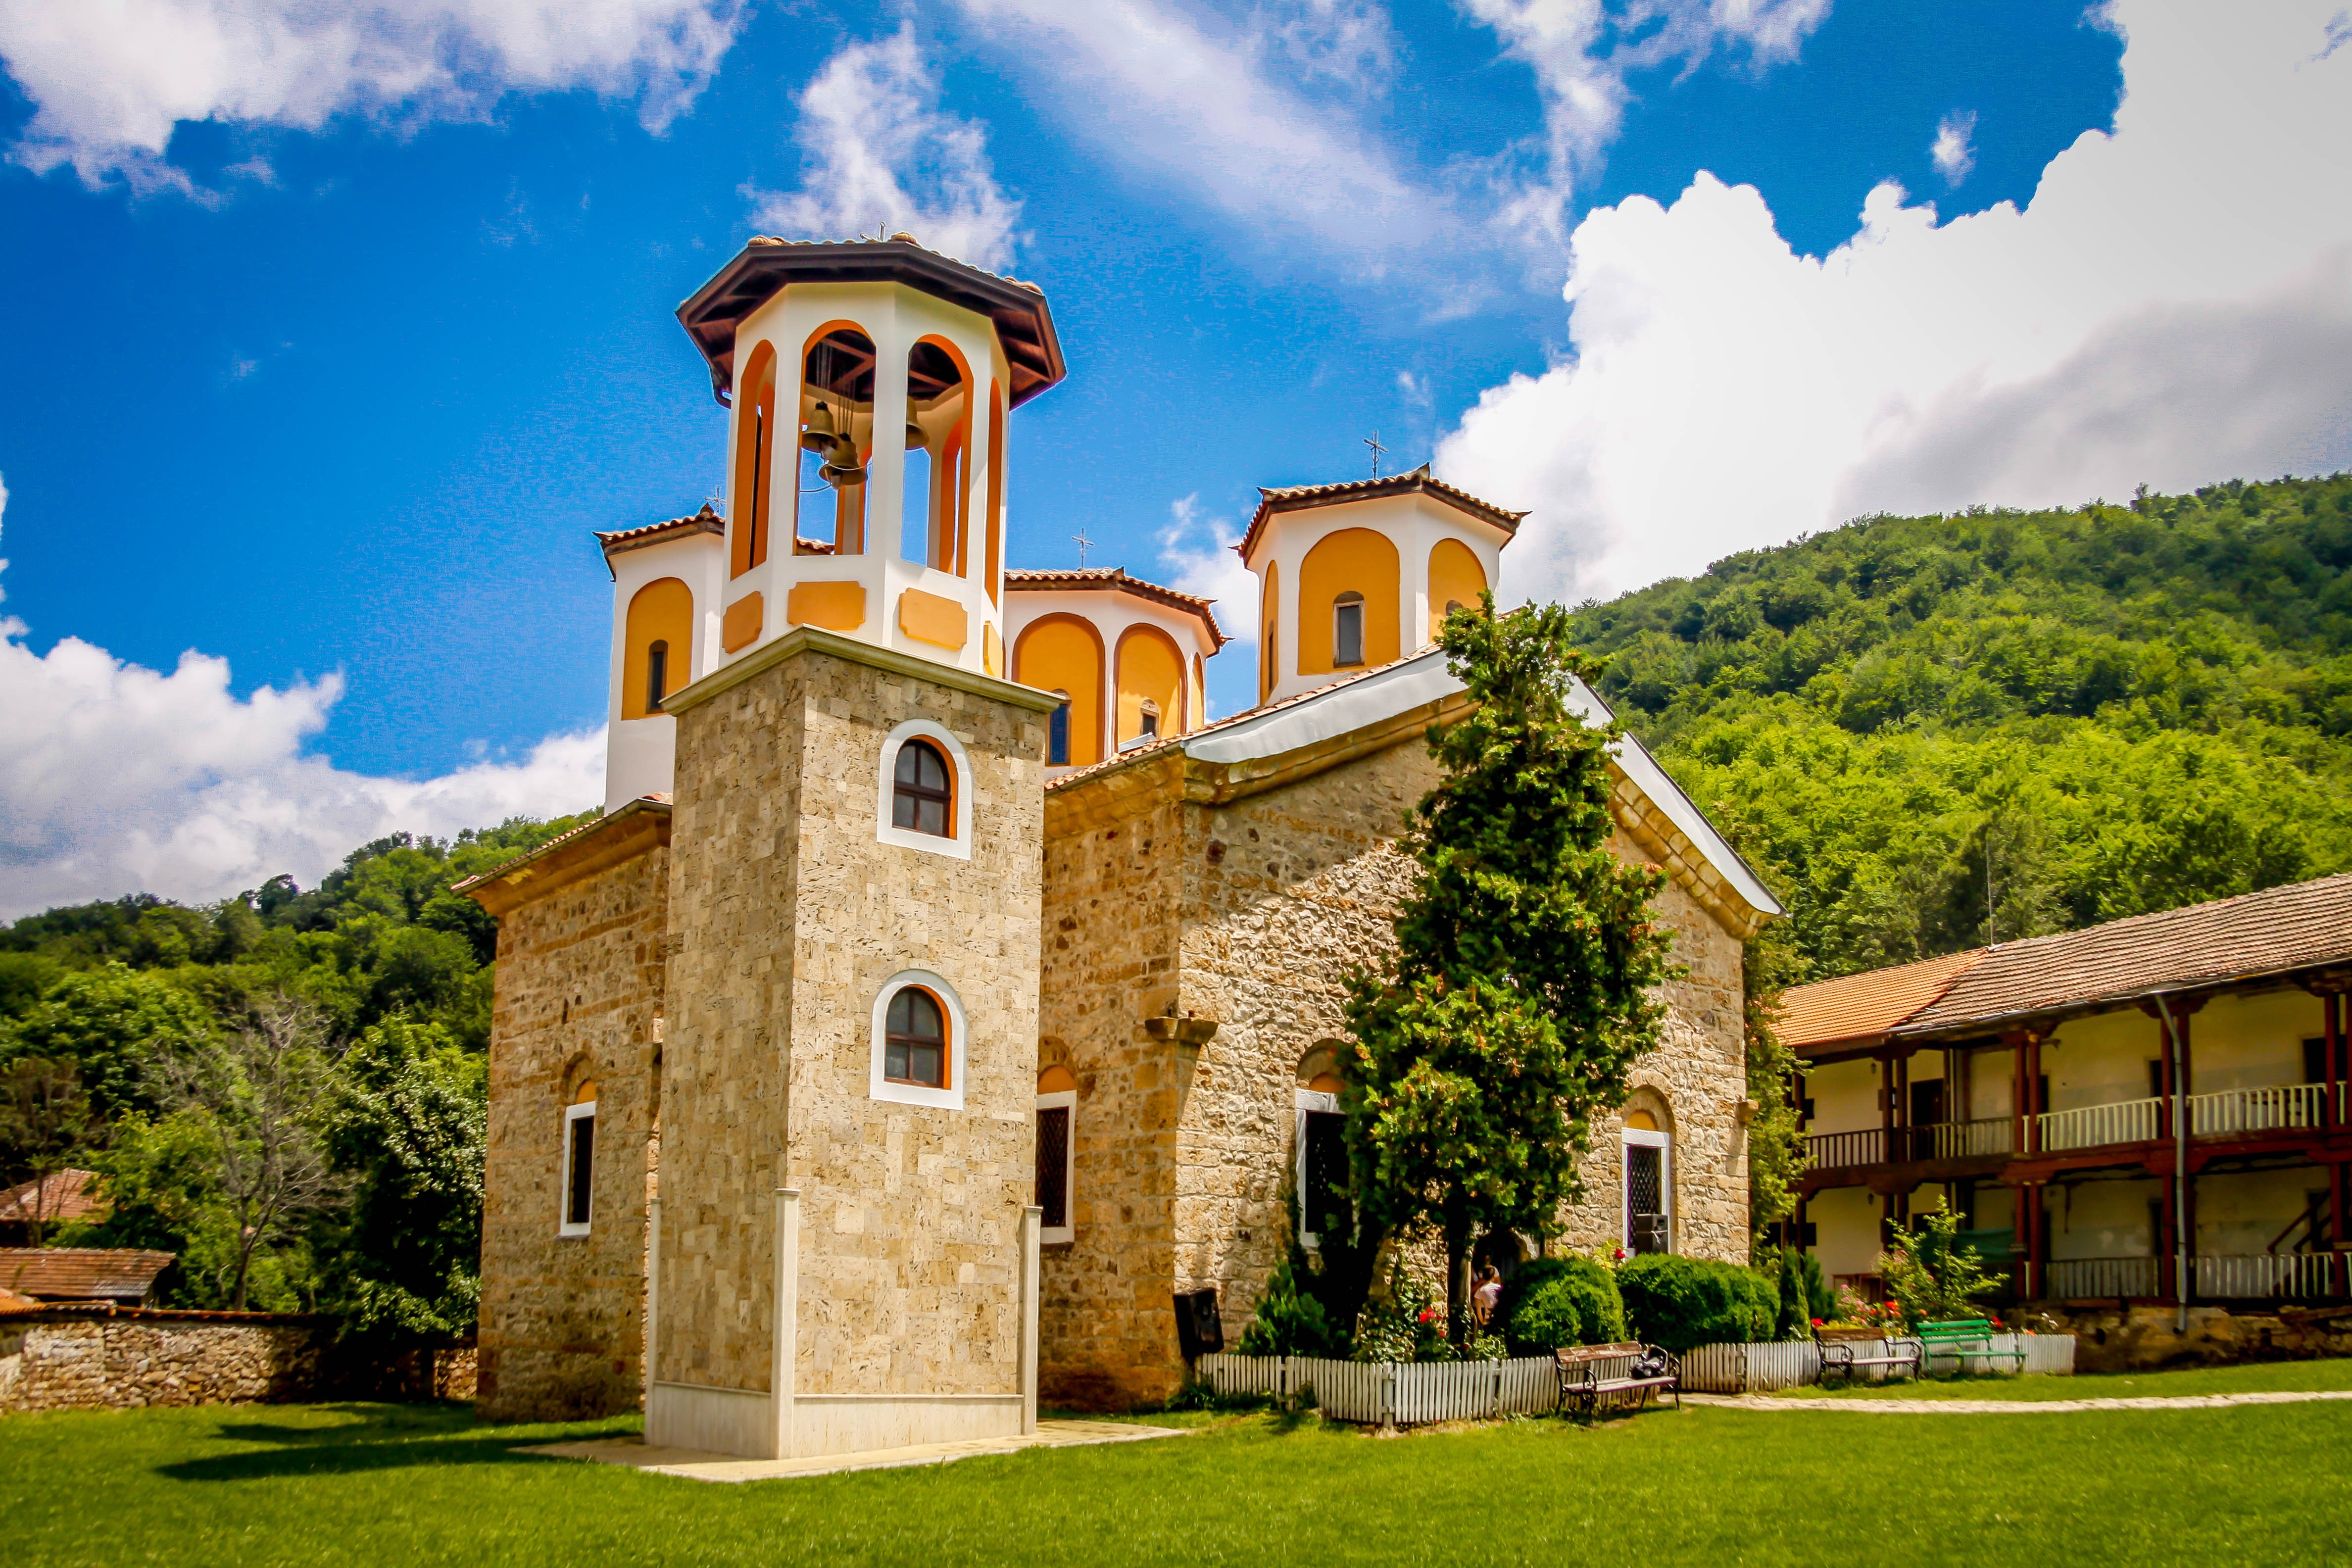
landscape, tree, nature, outdoor, architecture, sky, villa, mansion, building, home, travel, hike, facade, church, chapel, tourism, place of worship, mission, medieval architecture, cool image, monastery, estate, cool photo, bulgaria, hacienda, real estate, historic site, ancient history, spanish missions in california